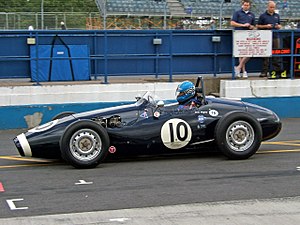
Eric Thompson (racerkører)
Eric Thompson var en britisk racerkører, bogforhandler og forsikringsmægler. Han deltog i motorsports billøb mellem 1949 og 1955, han havde hans største succes da han i 1951 blev nr. 3 i 24 Timers Le Mans og tog i 1952 del i British Grand Prix.